Quito

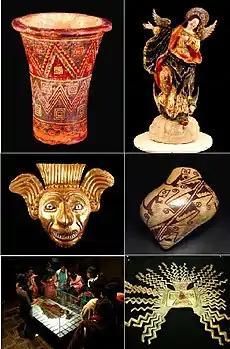
Collage National Museum of Ecuador

The Mariscal Sucre International Airport serves as the city's principal airport for passenger travel and freight. The airport is located east of the city's center in the Tababela parish. It began operations on 20 February 2013, replacing the Old Mariscal Sucre International Airport located north of the city center within city limits, which became the Parque Bicentenario. This change was needed due to the presence of tall buildings, fog and overall difficulty during landing.